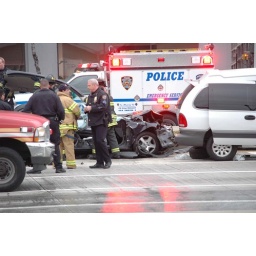
Firemen are in the process of placing the roof back on the car as it waits for tow